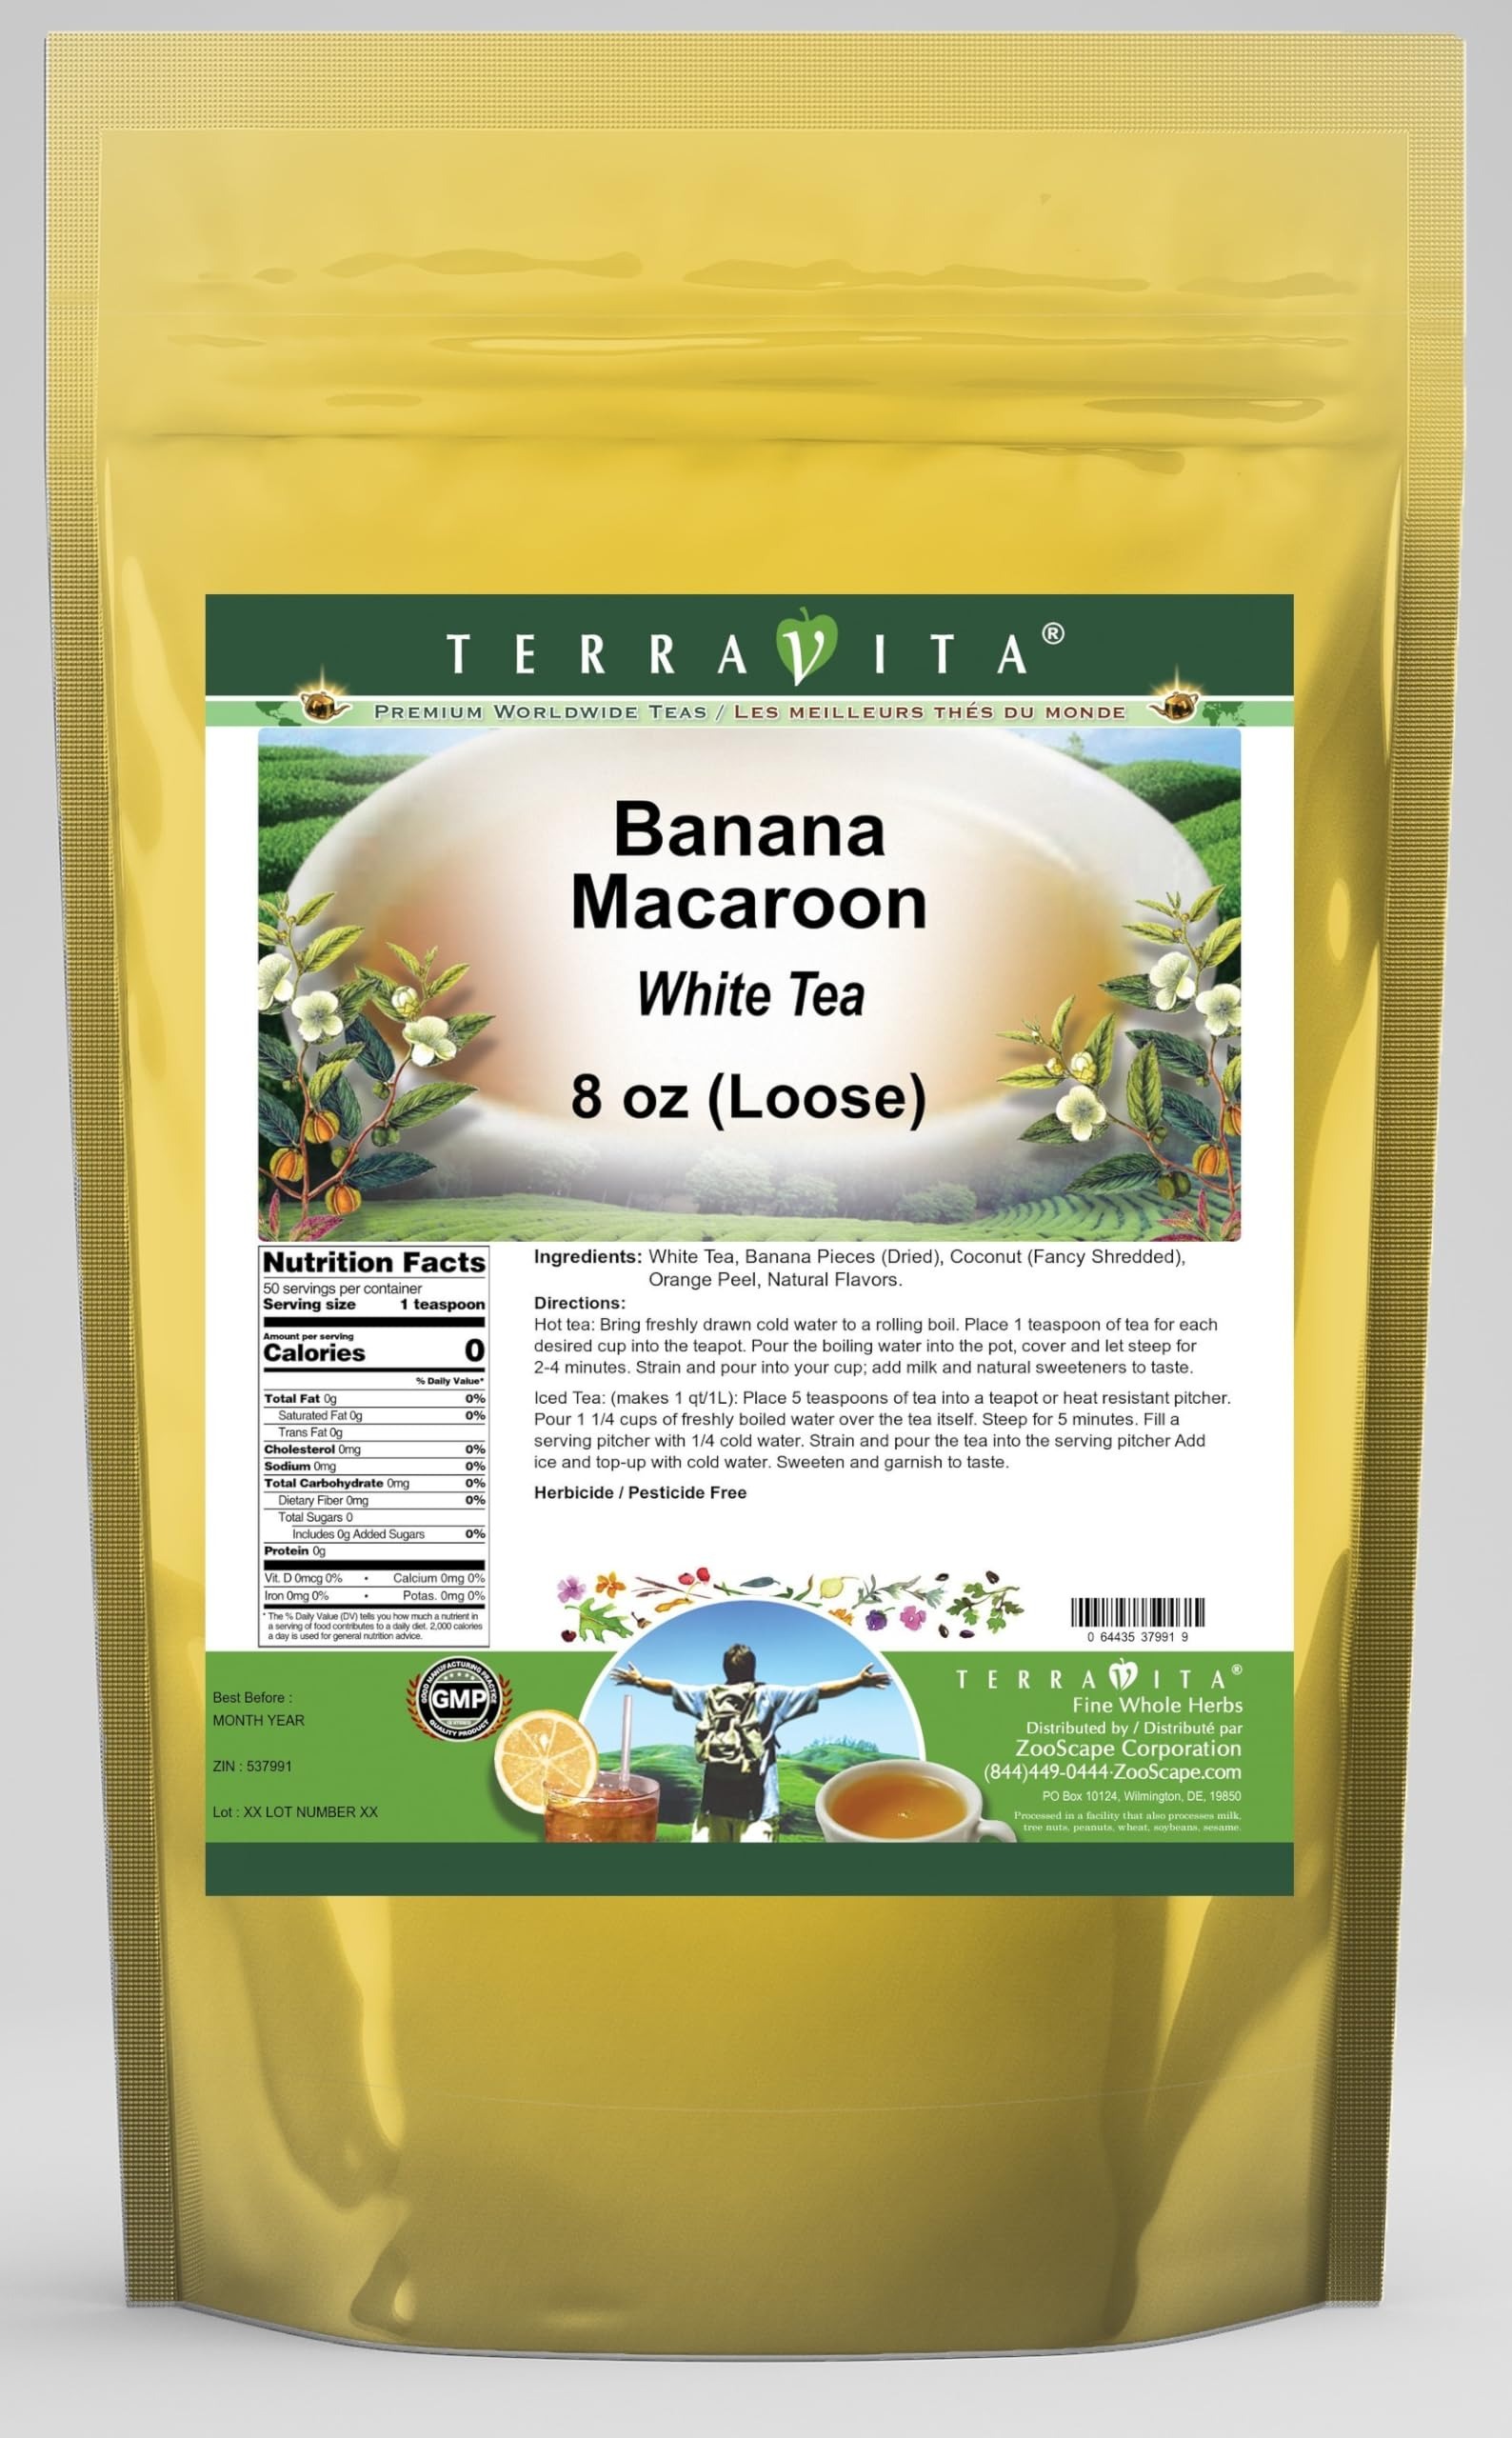
Item Name: Banana Macaroon White Tea (Loose) (8 oz, ZIN: 537991) - 2 Pack
Bullet Point 1: Our Banana Macaroon White Tea is a mouth-watering flavored White tea with Banana Pieces, Coconut and Orange Peel that you can enjoy all year round! The aroma and Banana Macaroon flavor is a delight! - Ingredients: White tea, Banana Pieces, Coconut, Orange Peel and Natural Banana Macaroon Flavor.
Bullet Point 2: No fillers.
Bullet Point 3: Manufacturer: TerraVita
Bullet Point 4: Size: 8 oz
Bullet Point 5: Loose Leaf White Tea - Packed in a convenient upright pouch!
Product Description: Our Banana Macaroon White Tea is a mouth-watering flavored White tea with Banana Pieces, Coconut and Orange Peel that you can enjoy all year round! The aroma and Banana Macaroon flavor is a delight! - Ingredients: White tea, Banana Pieces, Coconut, Orange Peel and Natural Banana Macaroon Flavor. - Hot tea brewing method: Bring freshly drawn cold water to a rolling boil. Place 1 teaspoon of tea for each desired cup into the teapot. Pour the boiling water into the pot, cover and let steep for 2-4 minutes. Strain and pour into your cup; add milk and natural sweeteners to taste. - Iced tea brewing method: (to make 1 liter/quart): Place 5 teaspoons of tea into a teapot or heat resistant pitcher. Pour 1 1/4 cups of freshly boiled water over the tea itself. Steep for 5 minutes. Fill a serving pitcher with 1/4 cold water. Strain and pour the tea into the serving pitcher Add ice and top-up with cold water. Sweeten and garnish to taste. - TerraVita is an exclusive line of premium-quality, natural source products that use only the finest, purest and most potent ingredients found around the world. TerraVita is hallmarked by the highest possible standards of purity, potency, stability and freshness. All of our products are prepared with the highest elements of quality control, from raw materials through the entire manufacturing process, up to and including the moment that the bottles or bags are sealed for freshness and shipped out to you. Our highest possible standards are certified by independent laboratories and backed by our personal guarantee. - TerraVita exists to meet and ensure your family's health and wellness without the harmful effects of chemicals and health products. We strive to make all of our products affordable and reliable and are constantly searching the market to
Value: 16.0
Unit: Ounce

Price: 97.46